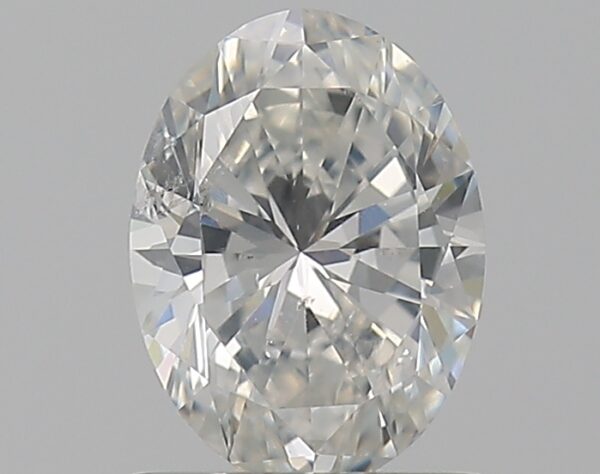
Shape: oval
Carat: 0.72
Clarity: SI2
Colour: G
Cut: EX
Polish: EX
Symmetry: VG
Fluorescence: N
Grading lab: GIA
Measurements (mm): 6.83 x 5.08 x 3.19